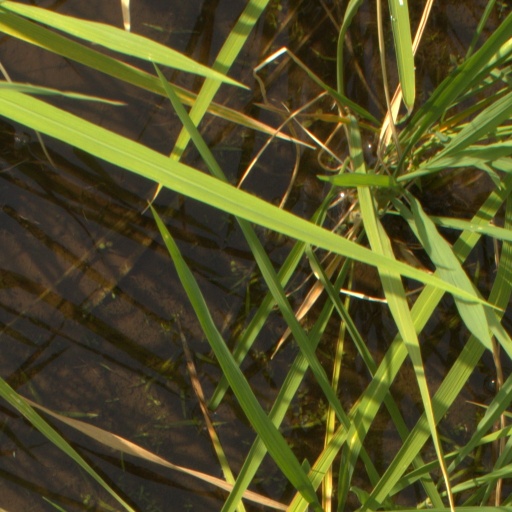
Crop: rice